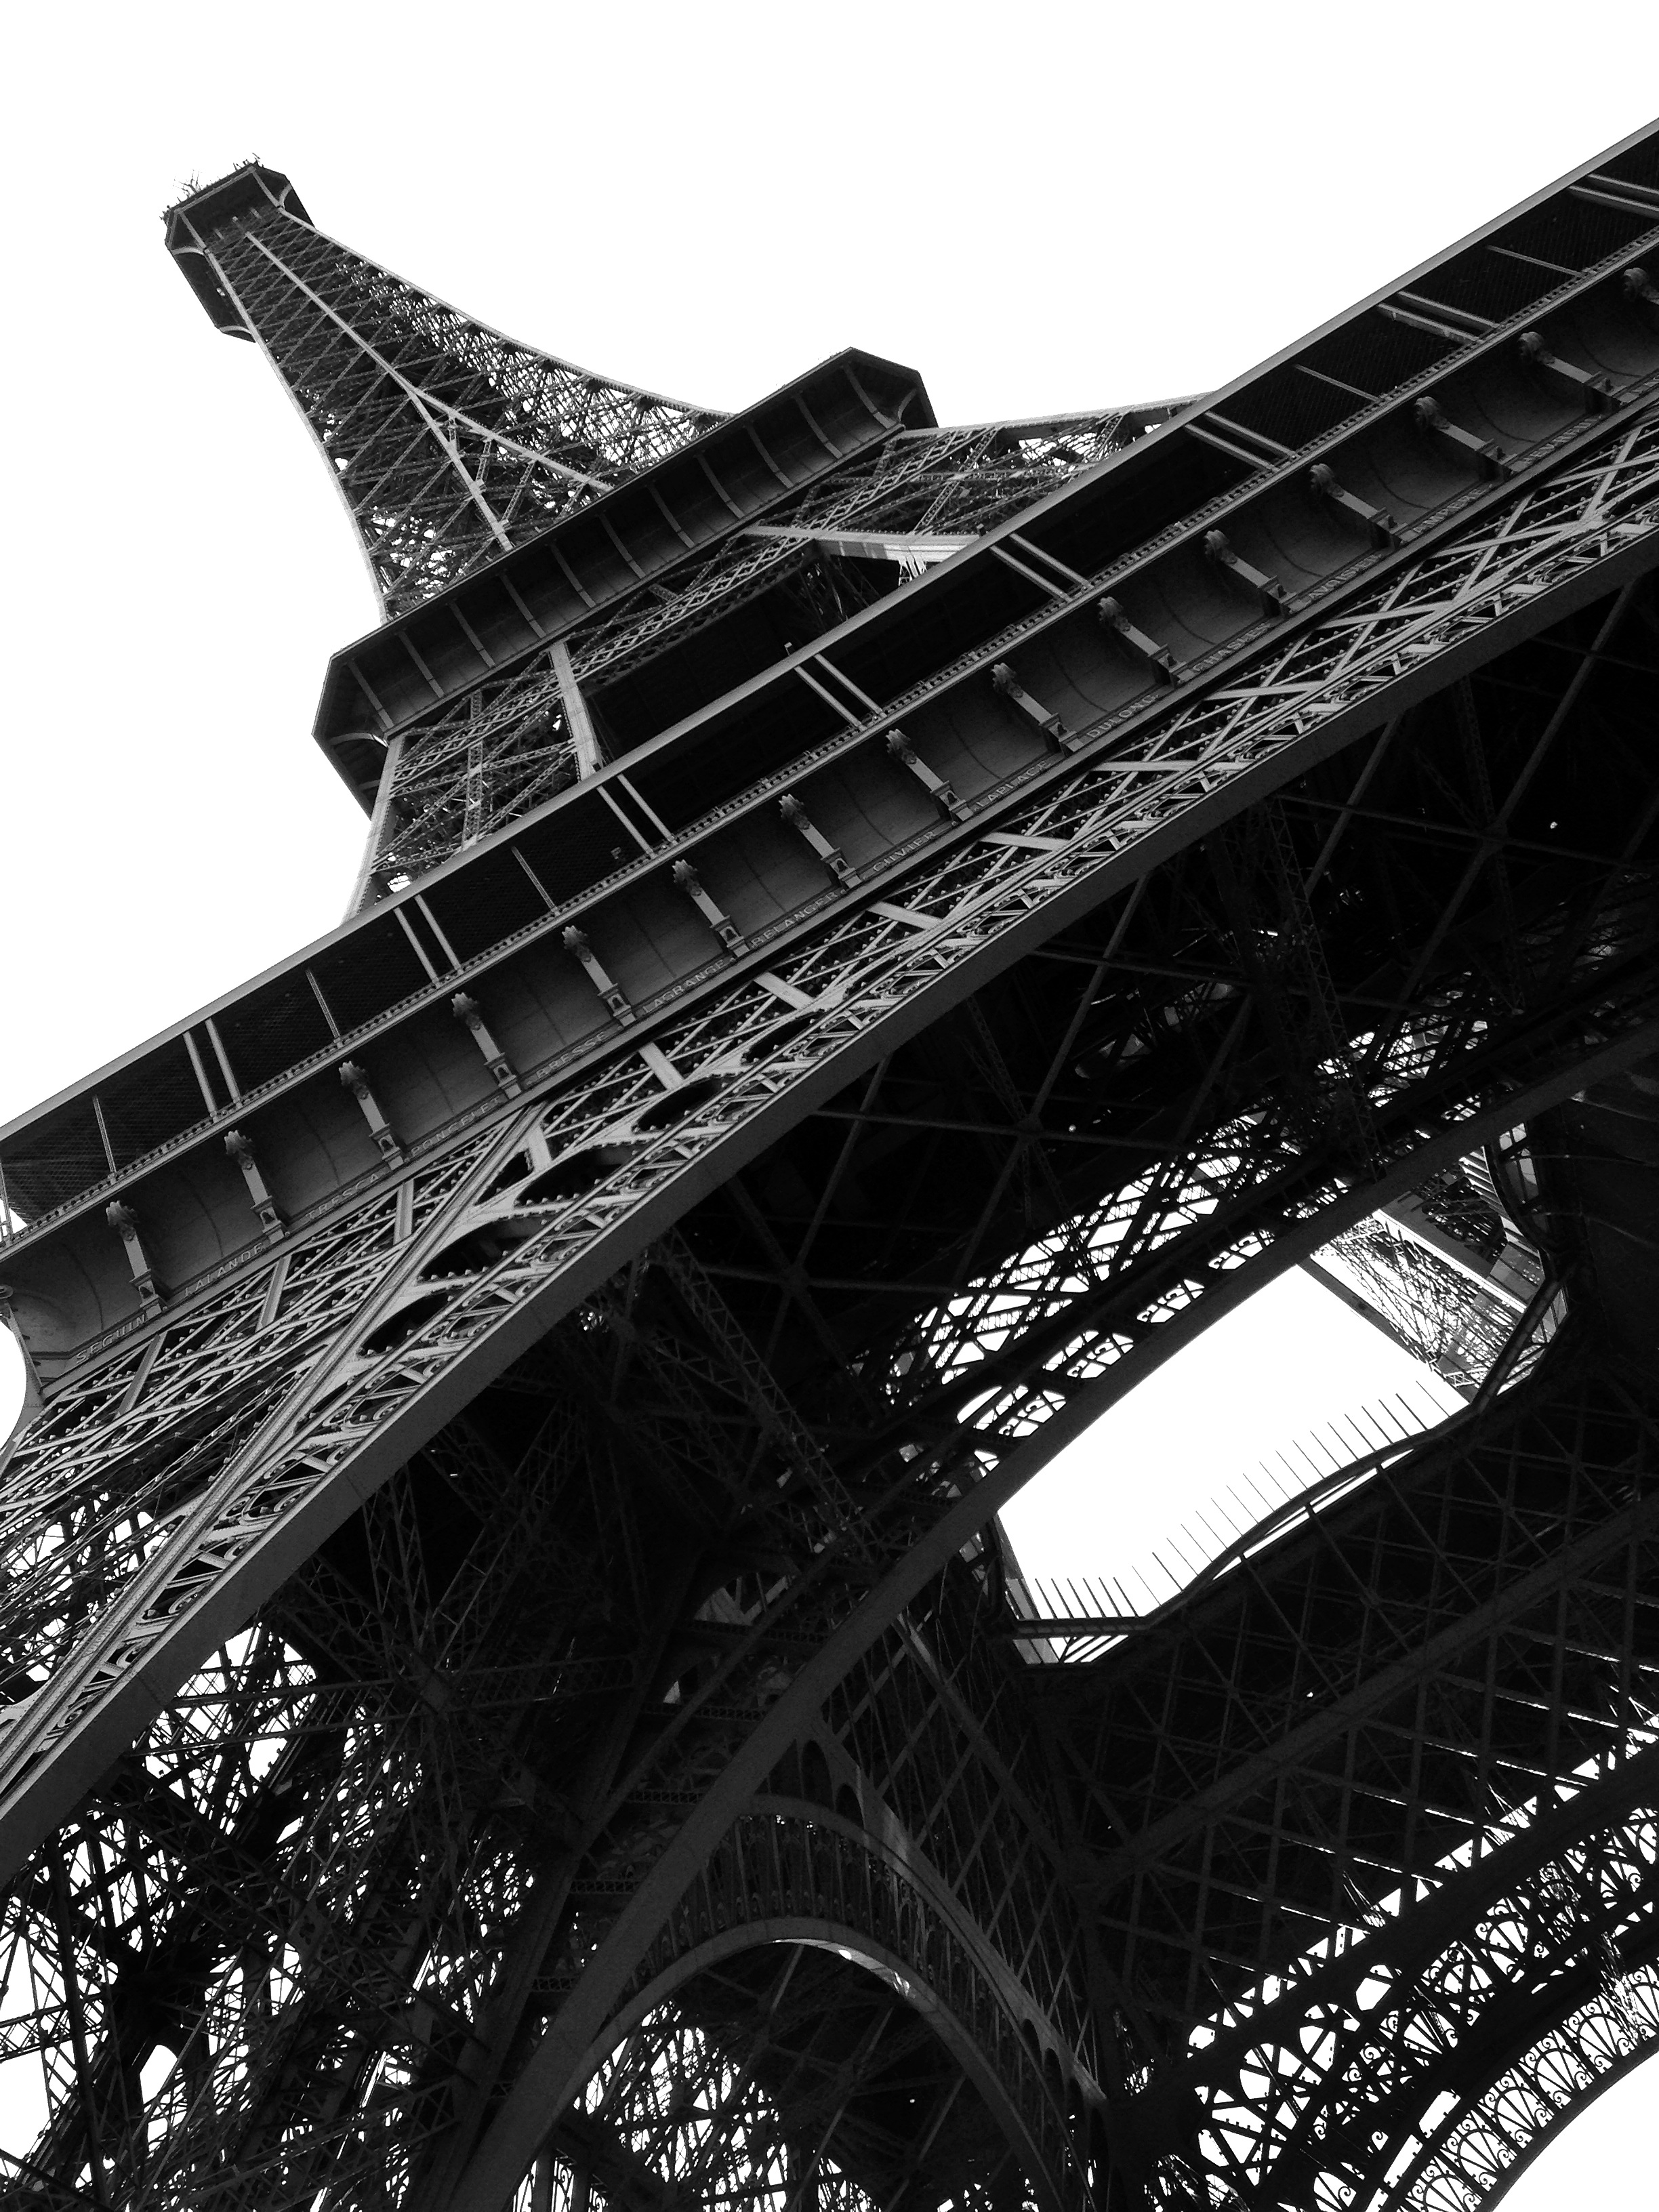
wing, black and white, paris, france, black, monochrome, tire, the eiffel tower, bumper, tread, monochrome photography, automotive exterior, automotive tire